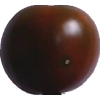
Label: tomato_maroon